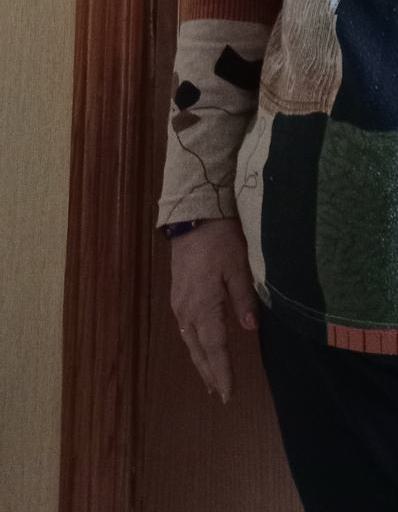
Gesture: no_gesture